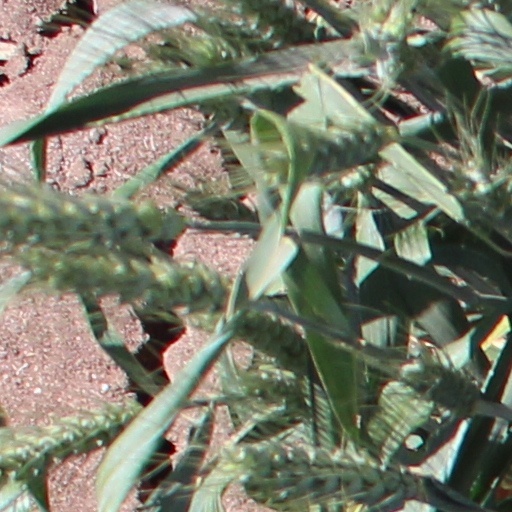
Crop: wheat